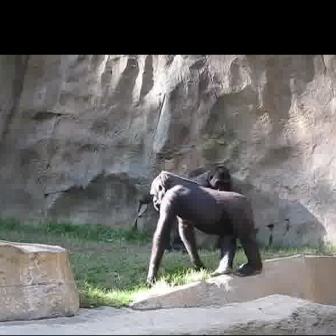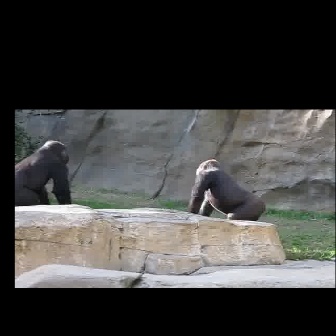
  Please identify the target specified by the bounding box [141,169,260,288] in the first image and locate it in the second image. Return the coordinates in [x_min,y_min,x_max,y_max] format.
Answer: [182,158,266,242]